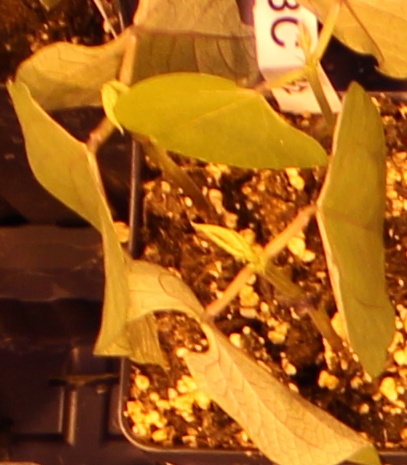
Label: Blackbean